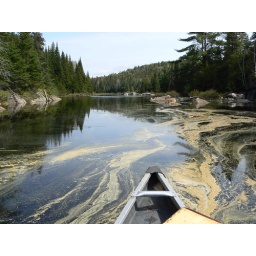
The Narrows in lake Sasejiwan, AP. The stuff on the water is pine pollen.